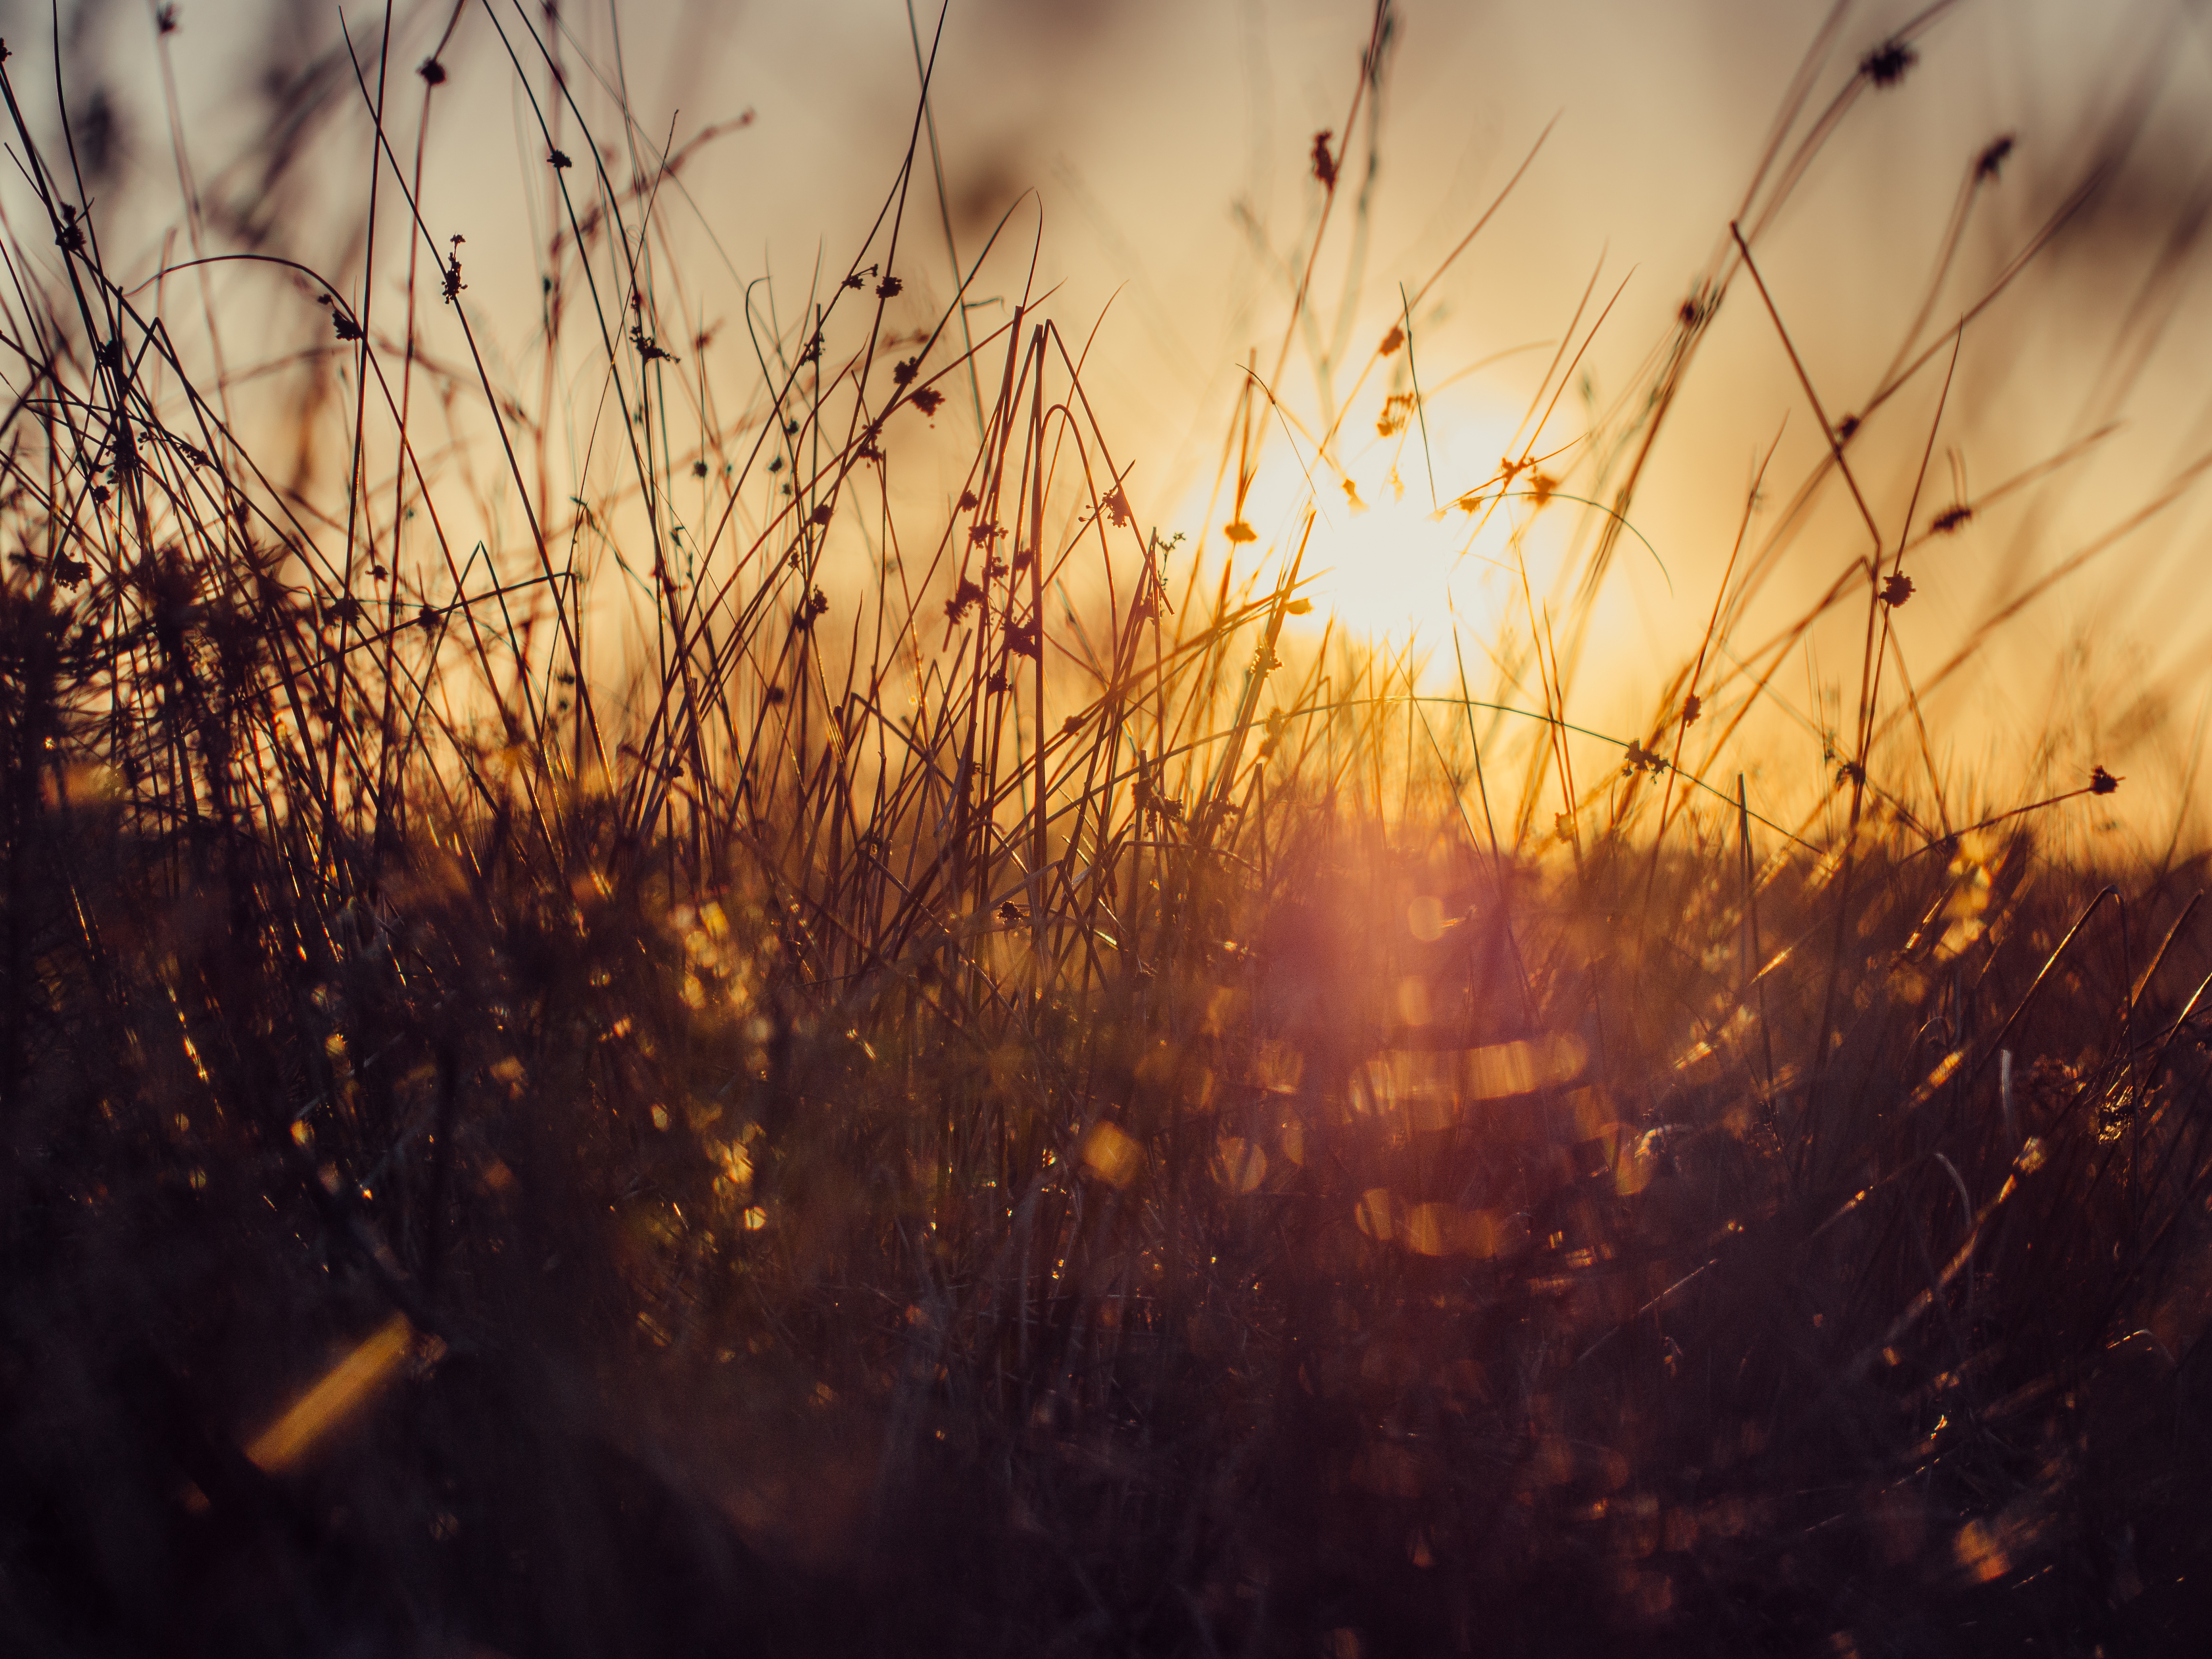
tree, nature, grass, branch, light, plant, sun, sunset, photography, meadow, sunlight, morning, leaf, flower, evening, reflection, autumn, darkness, yellow, season, outdoors, macro photography, atmospheric phenomenon, grass family